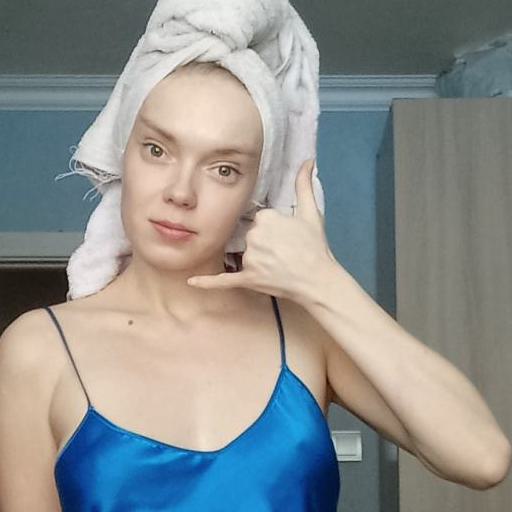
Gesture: call